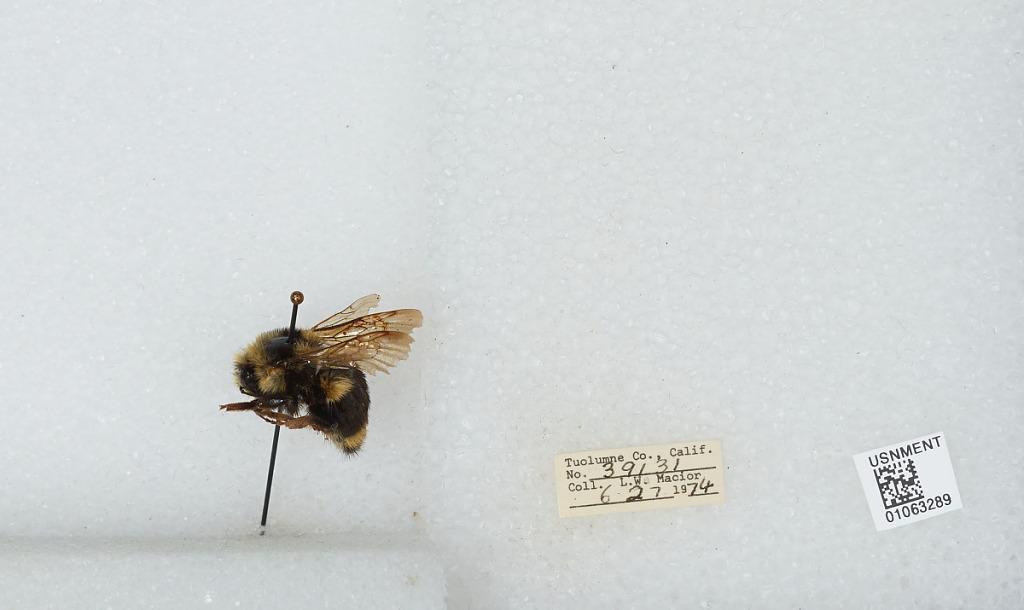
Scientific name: Bombus bifarius nearcticus
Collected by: L. Macior
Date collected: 1974-6-27
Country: United States
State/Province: California
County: Tuolumne
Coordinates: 38.02, -119.93